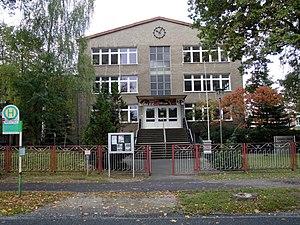
Wusterwitz est un bourg brandebourgeois de l’arrondissement de Potsdam-Mittelmark, chef-lieu du bailliage de Wusterwitz, qui regroupe les communes de Rosenau et de Bensdorf. Le village est jumelé avec